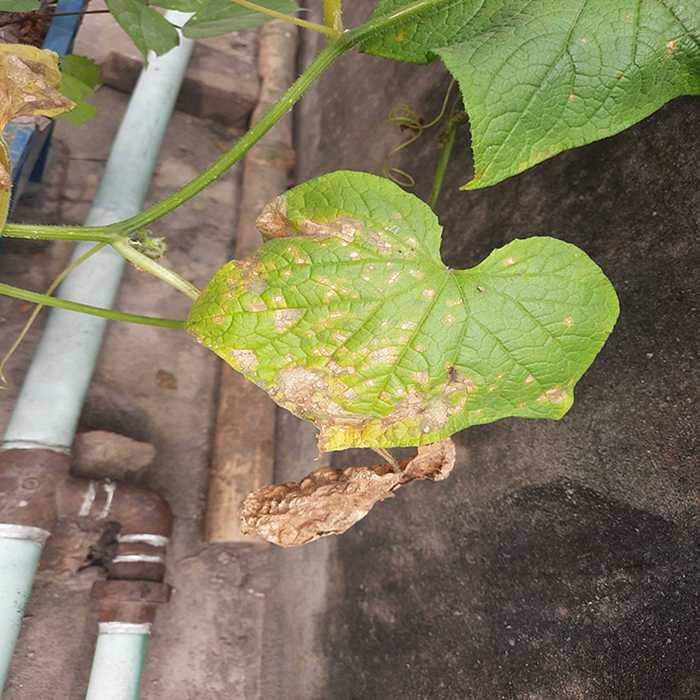
Plant: Cucumber
Label: Anthracnose lesions